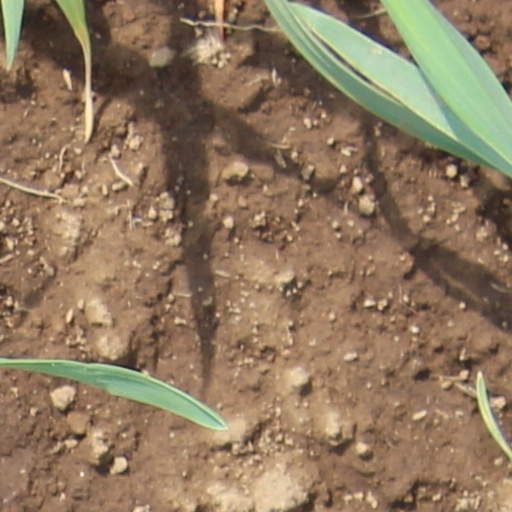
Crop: wheat